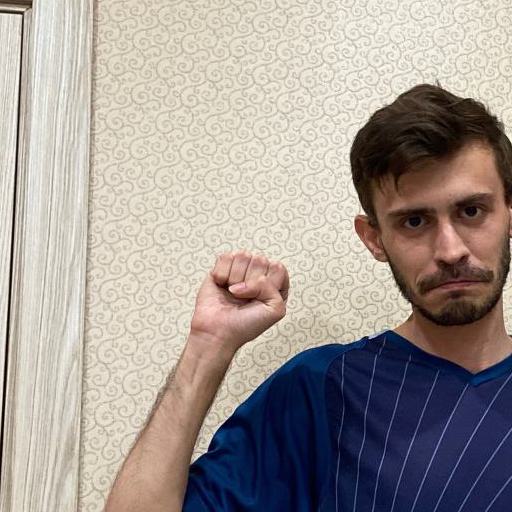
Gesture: fist